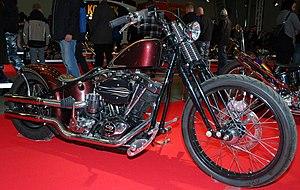
Le Shovelhead est un moteur de moto produit par Harley-Davidson de 1966 à 1984 qui succéda au moteur Panhead. Au début de sa production, par rapport au moteur précédent, le Shovelhead avait des chambres de combustion moins profondes, des soupapes d'admission et d'échappement plus grandes, une combustion améliorée, ainsi que des soupapes et des pistons renforcés. Cela donnait au nouveau moteur dix chevaux supplémentaires, avec une apparence différente du haut moteur. Le moteur reçu le surnom de «Shovelhead» en raison de l'aspect des têtes de rocker ressemblant à de vieilles pelles à charbon renversées. Bien que ce moteur rencontra rapidement des problèmes, il permit à Harley-Davidson d'augmenter ses ventes de 26 %.